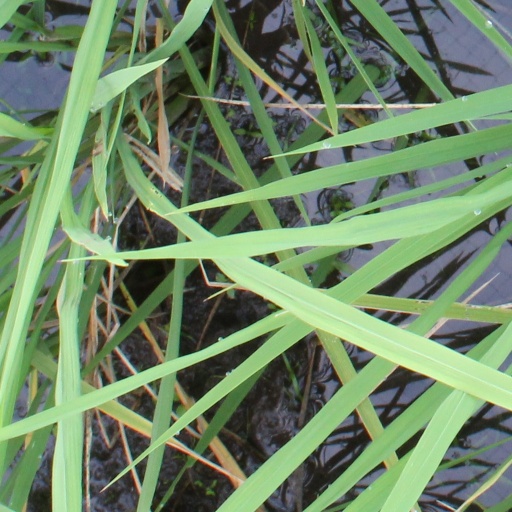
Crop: rice